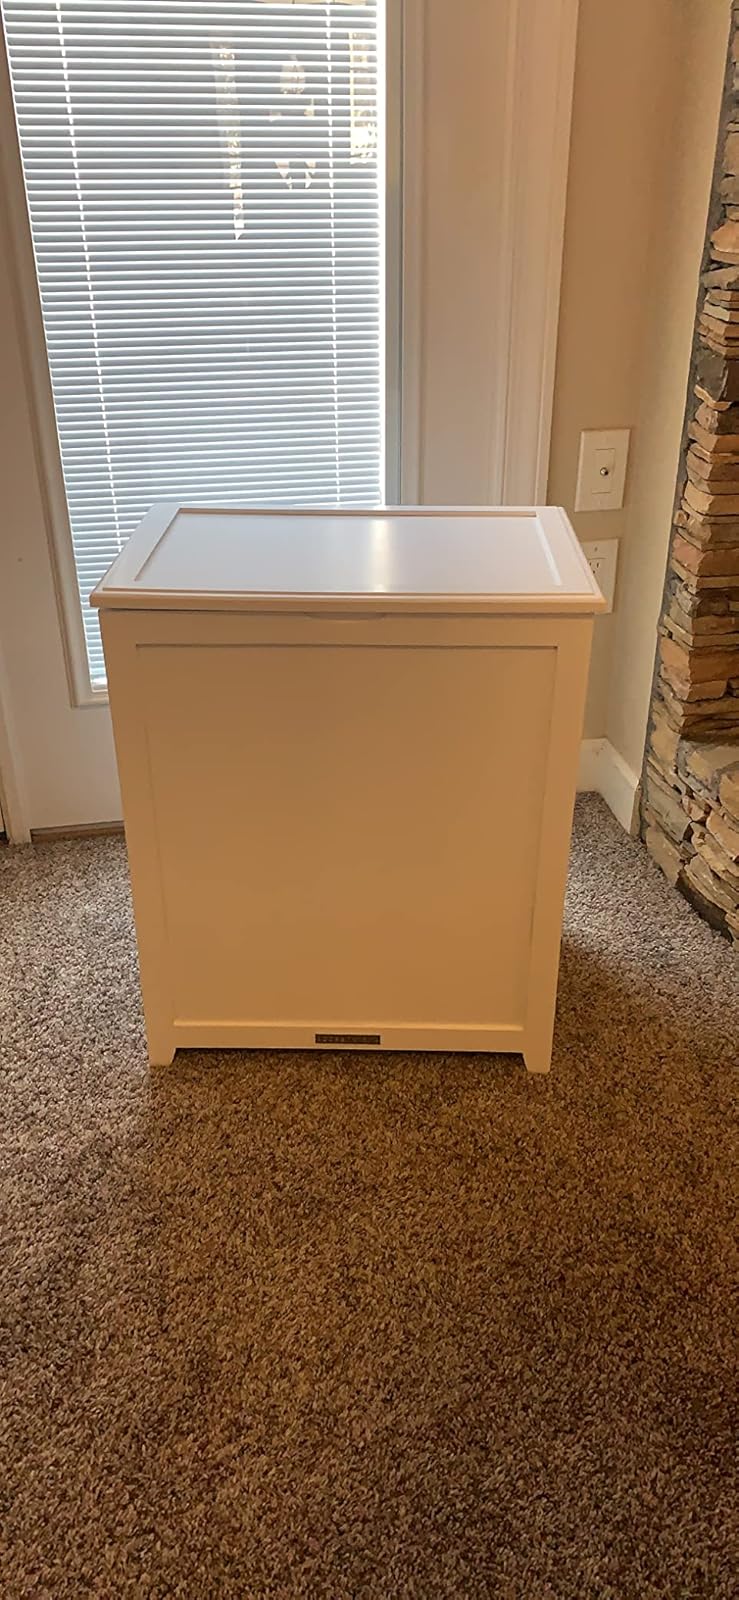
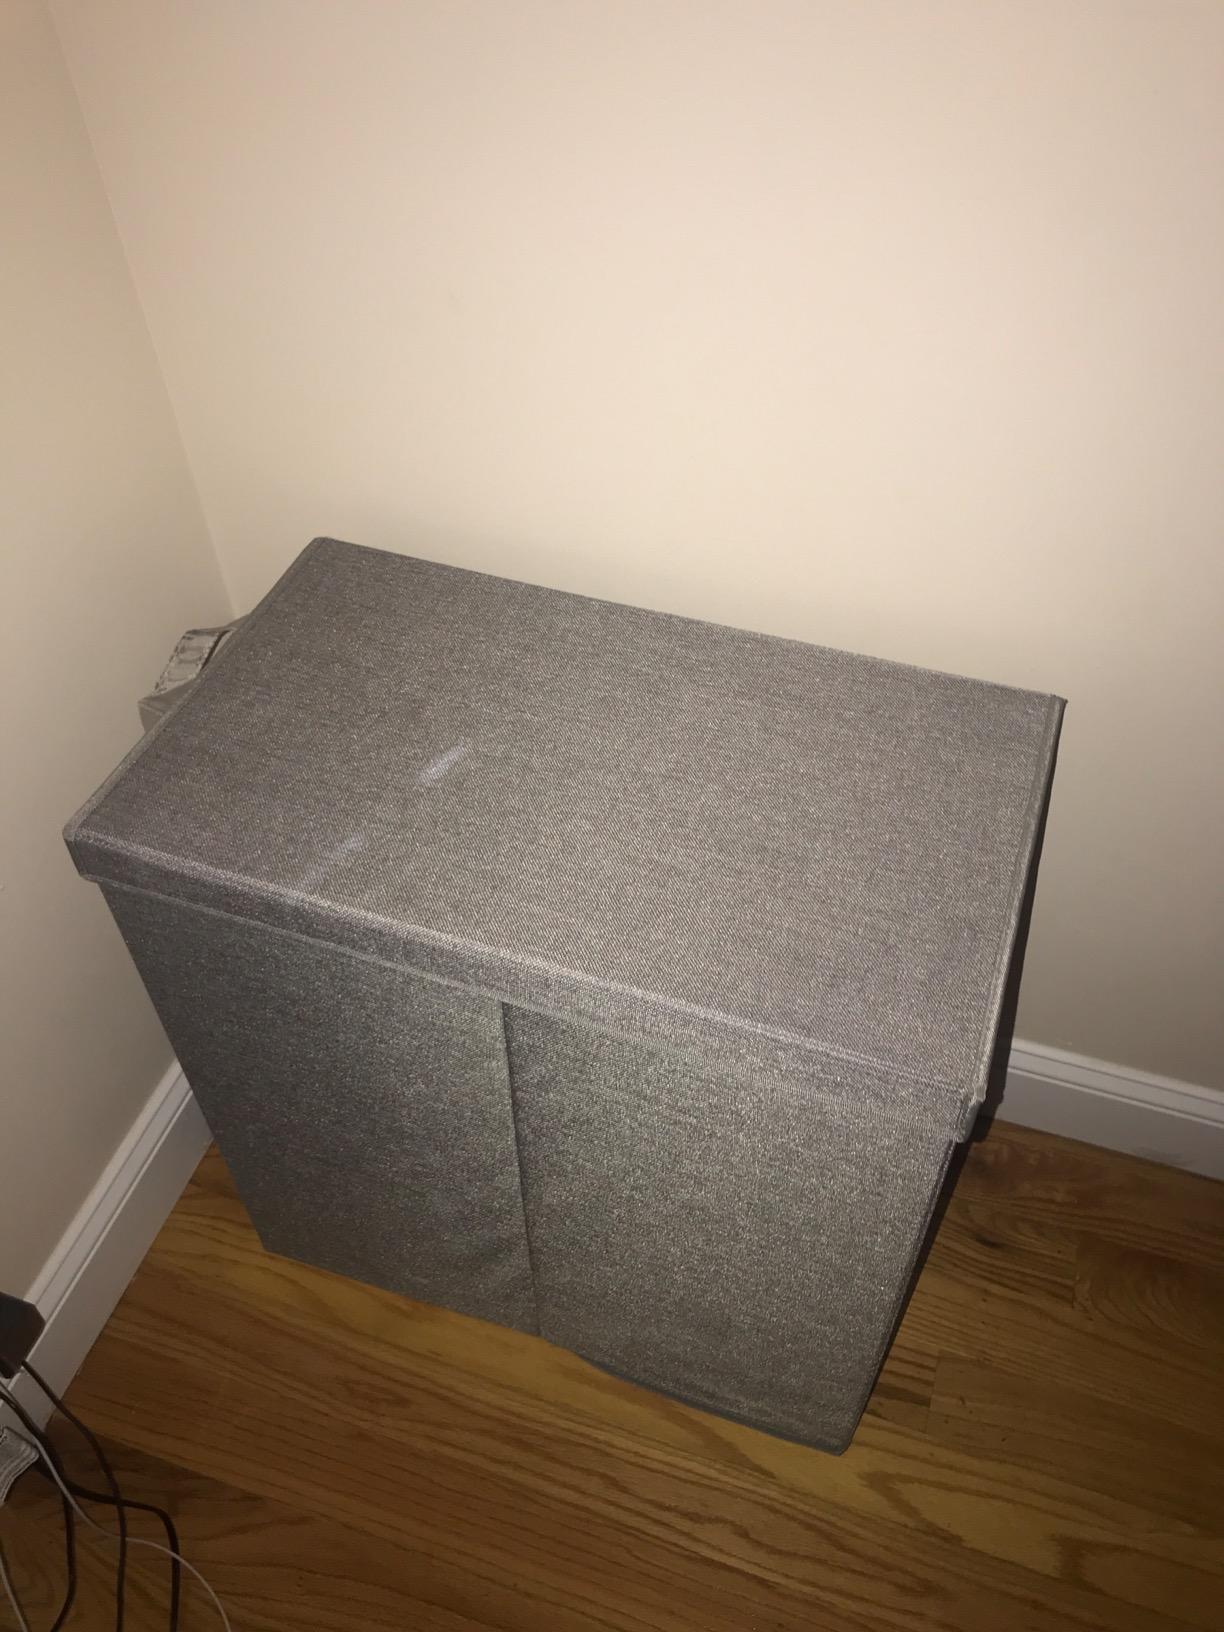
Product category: items_hamper
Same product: no